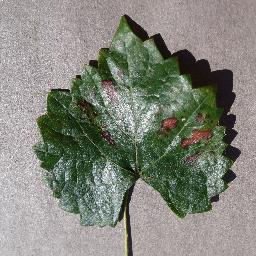
Label: Grape___Esca_(Black_Measles)